Betpak-Dala

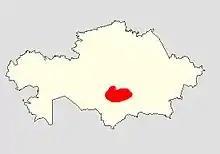
Betpak-Dala in Kazakhstan

Betpak-Dala or Betpaqdala ("Betpaqdala"; from Turkic "batpak", “swampy,” or Persian "bedbaht", “unlucky” and Turkic "dala", “plain”; Russian: Бетпак-Дала or Сeверная Голодная степь, lit. "Hungry Steppe") is a desert zone in the Ulytau, Karaganda, Turkestan, and Zhambyl regions, Kazakhstan.